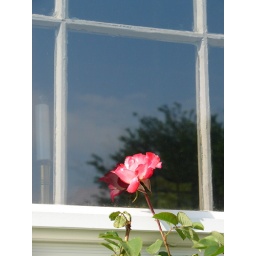
A rose peeking in the window of Putnam Chapel.